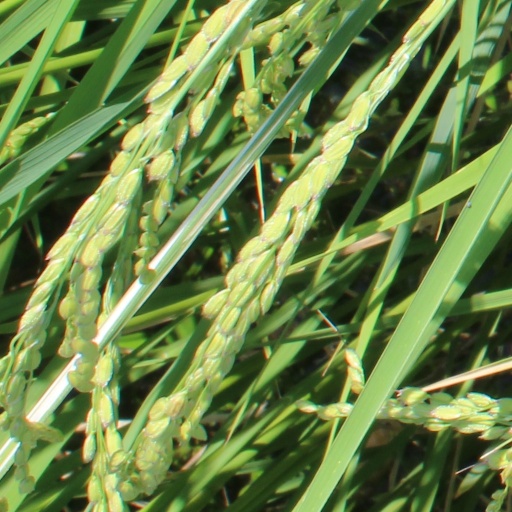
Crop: rice